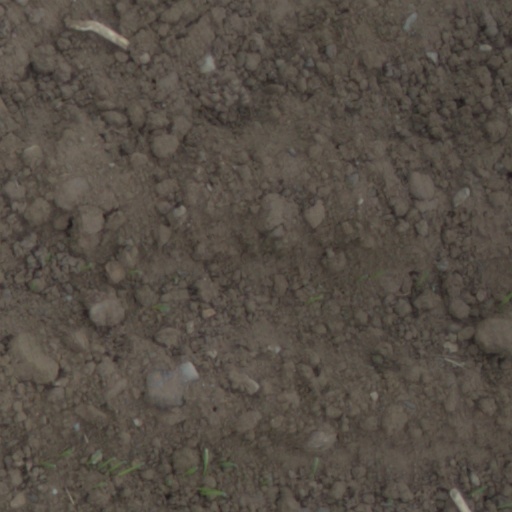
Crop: wheat